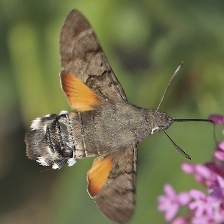
Species: HUMMING BIRD HAWK MOTH